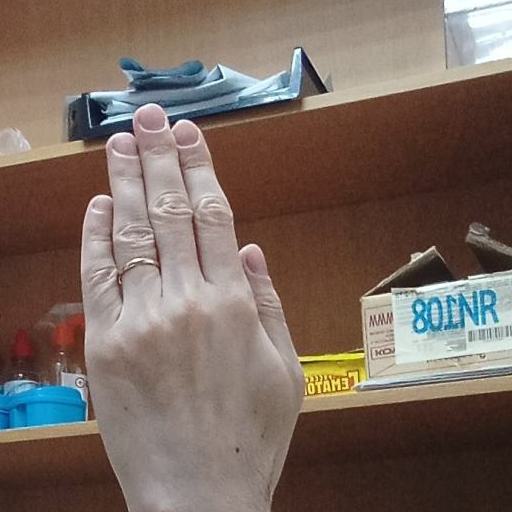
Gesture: stop_inverted